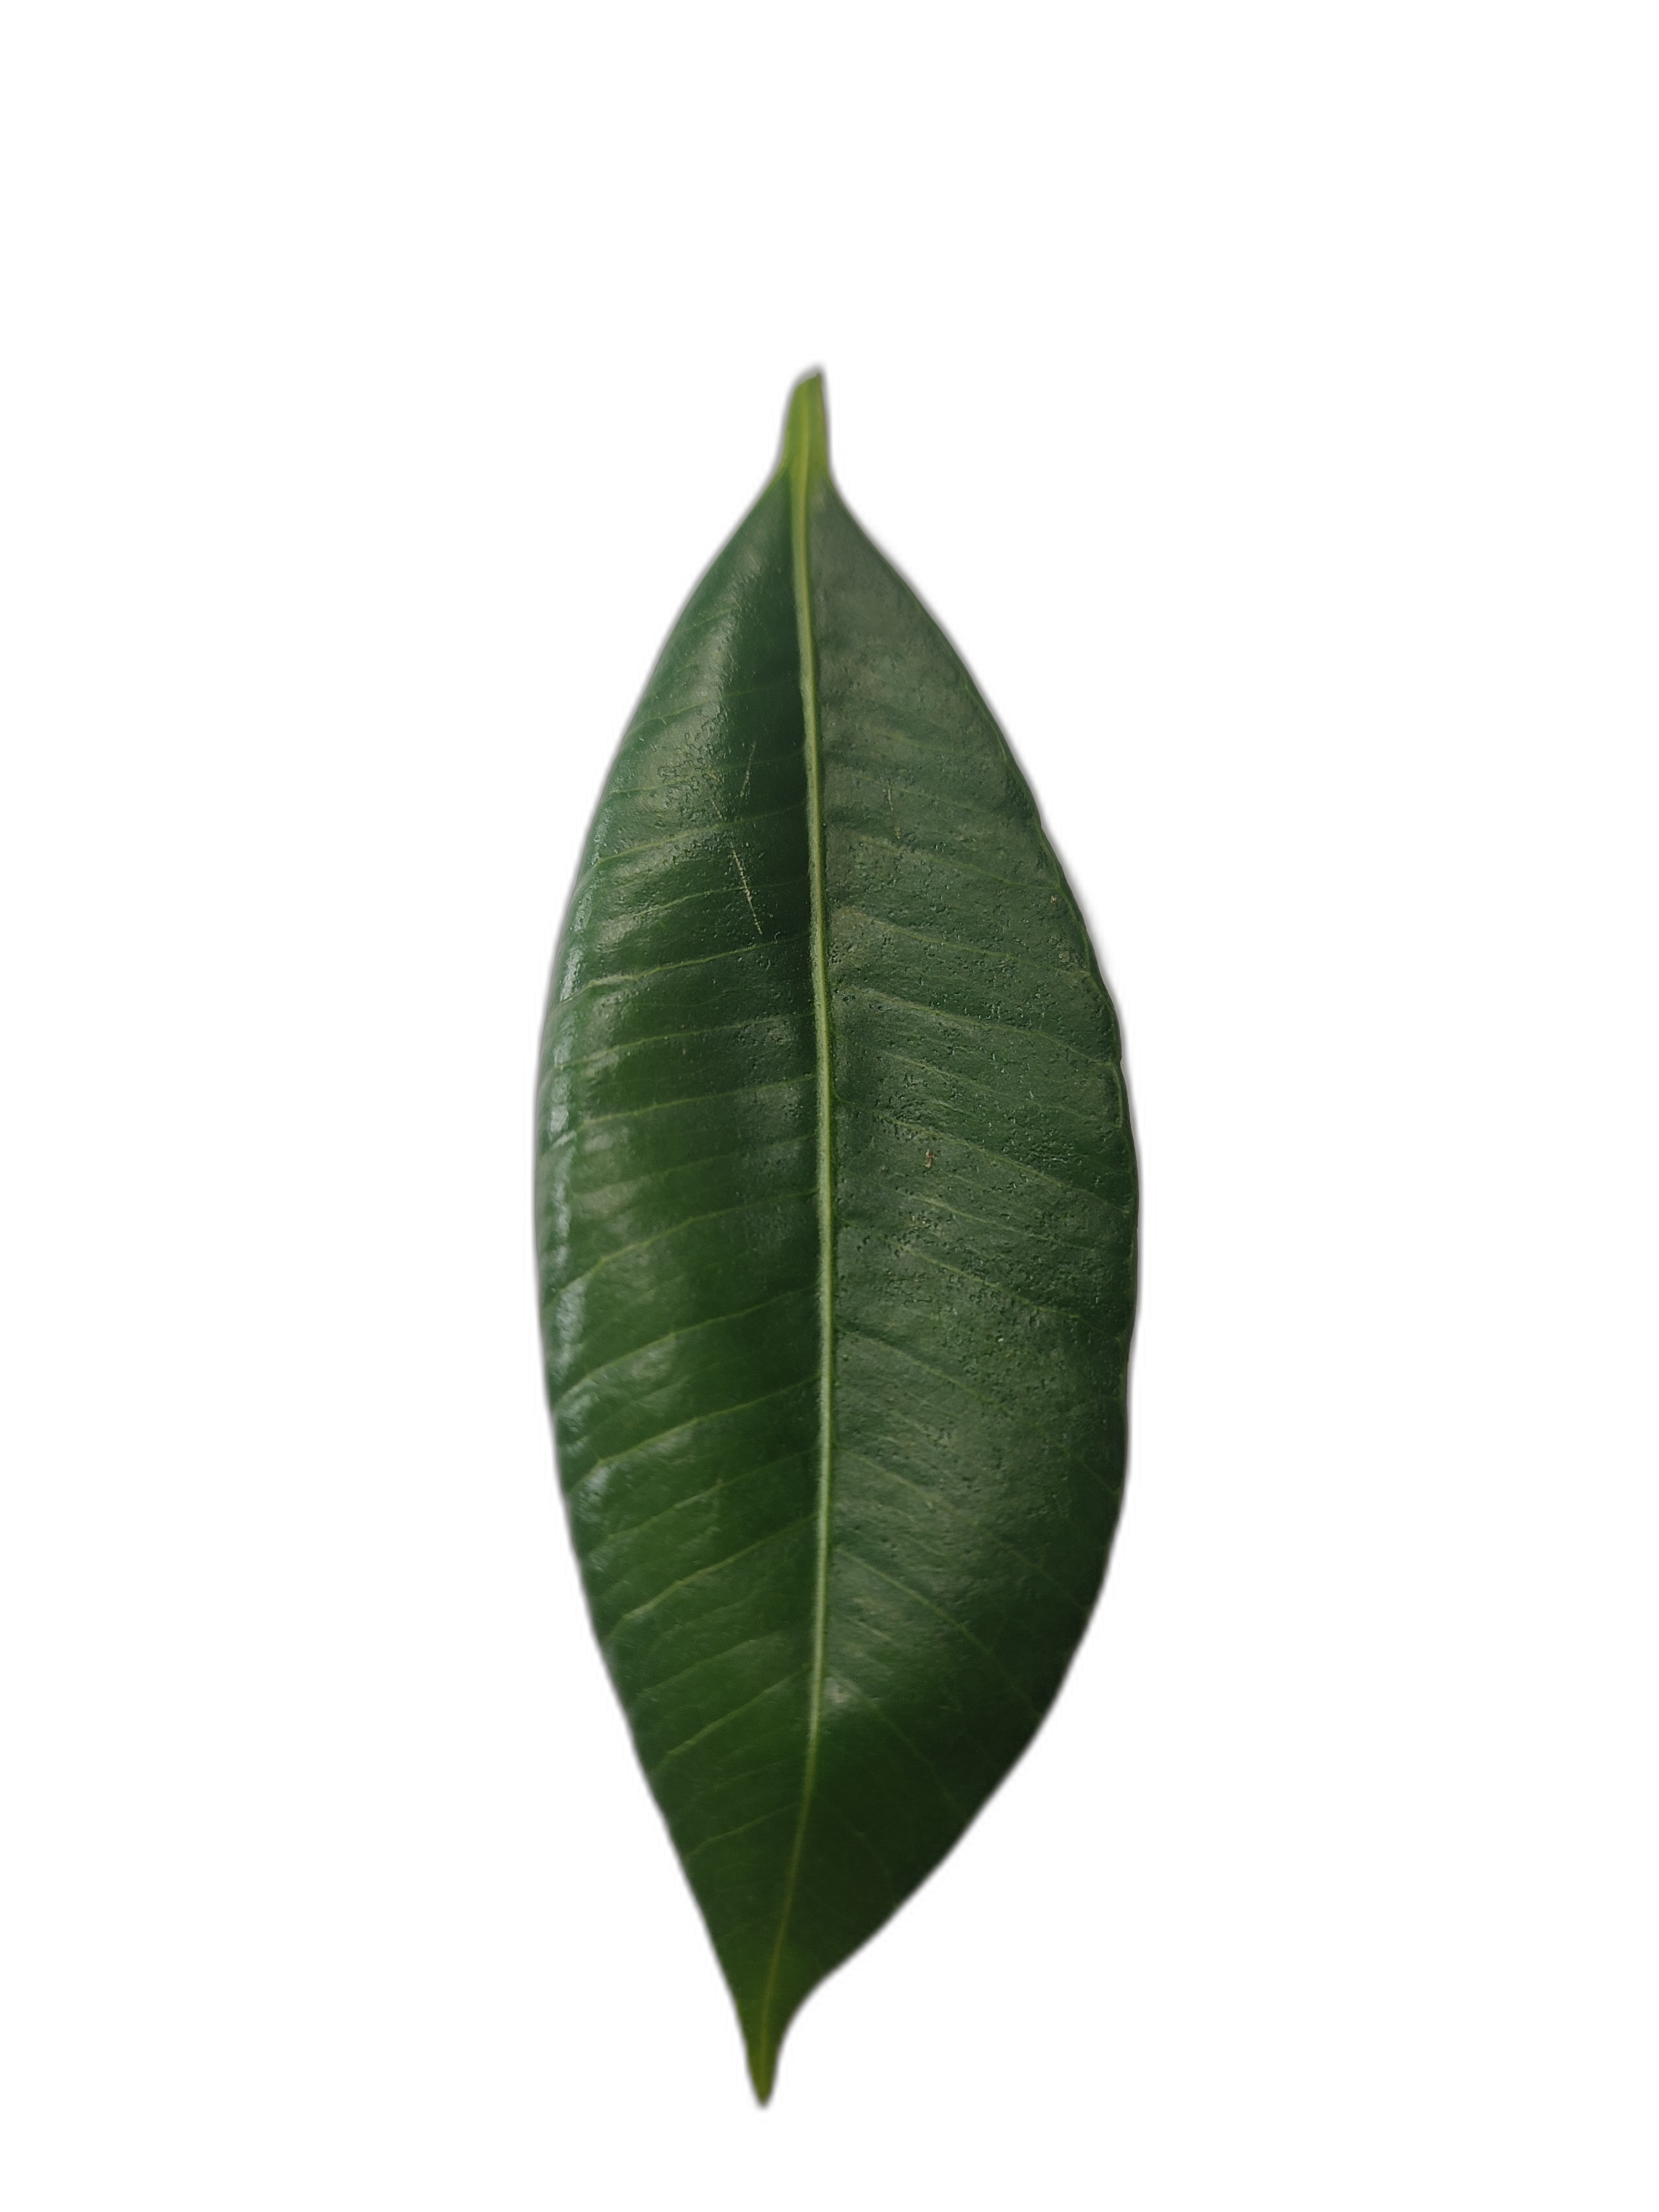
Label: healthy